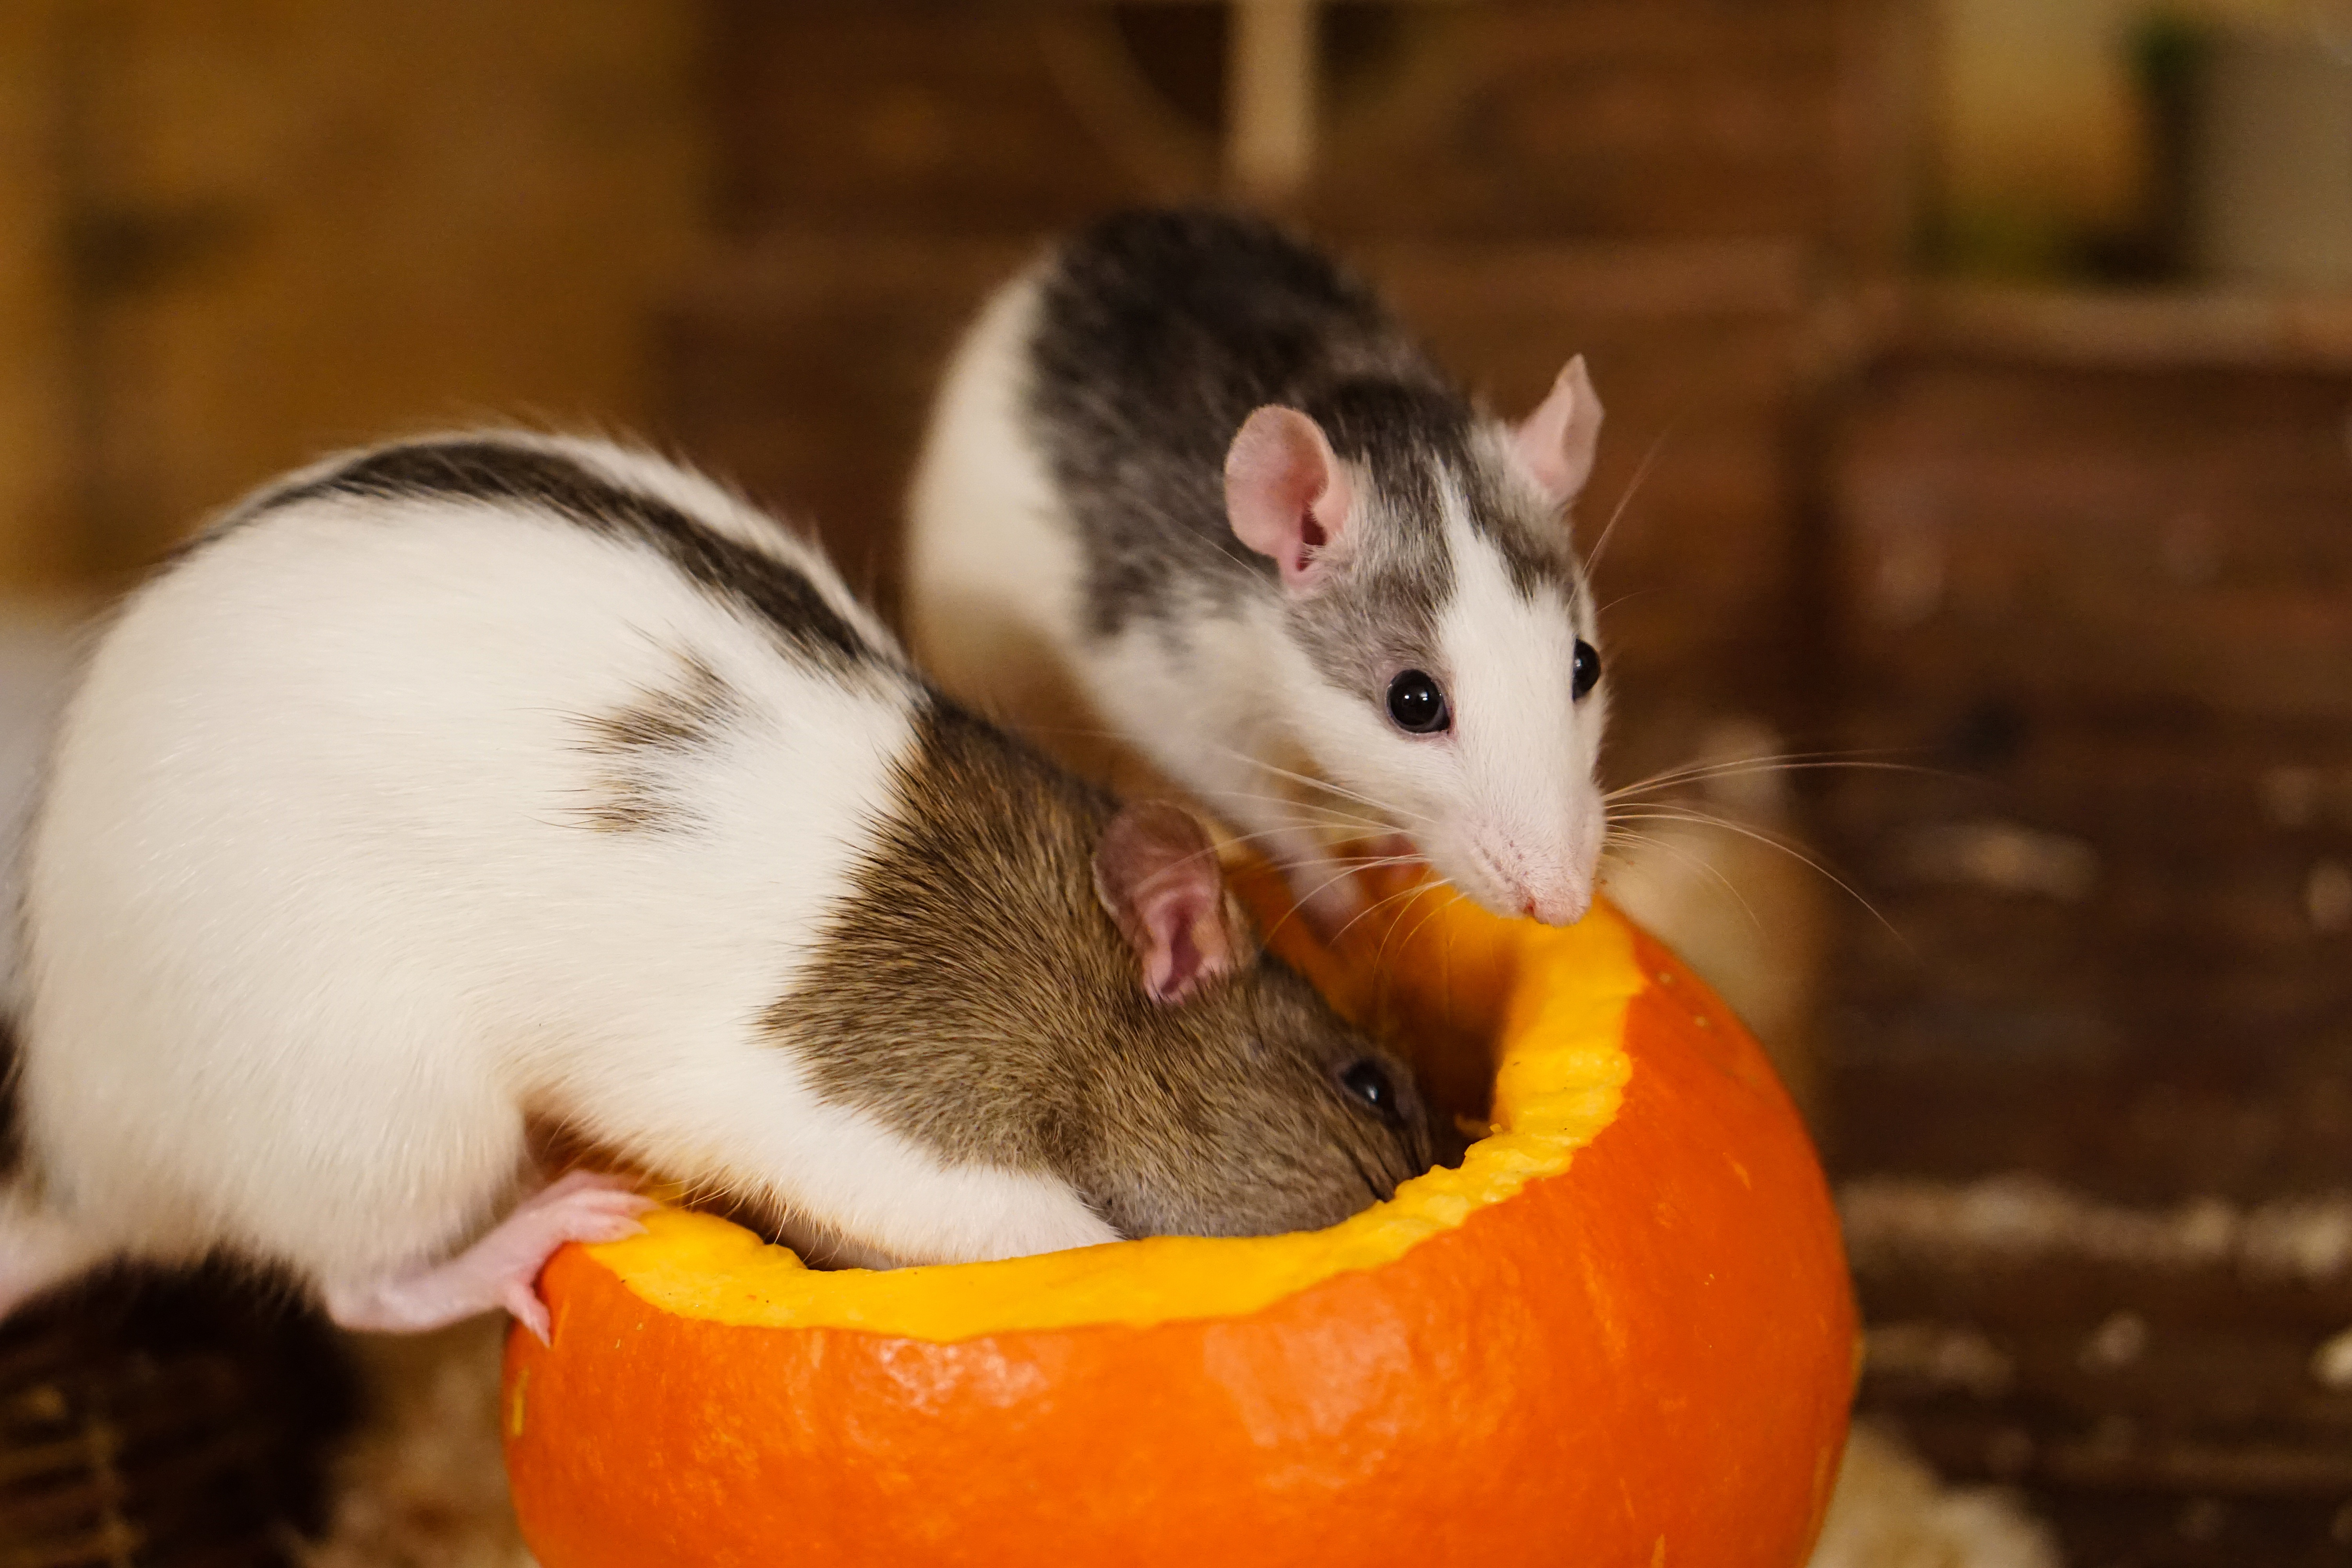
hair, sweet, mouse, animal, cute, pet, fur, orange, fluffy, small, pumpkin, halloween, mammal, close, eat, hamster, rodent, delicious, fauna, rat, husky, face, whiskers, furry, ears, head, vertebrate, nager, pest, attention, smart, dear, animal portrait, color rats, handzahm, animals of lovers of, baby rats, husky rat, muroidea, muridae